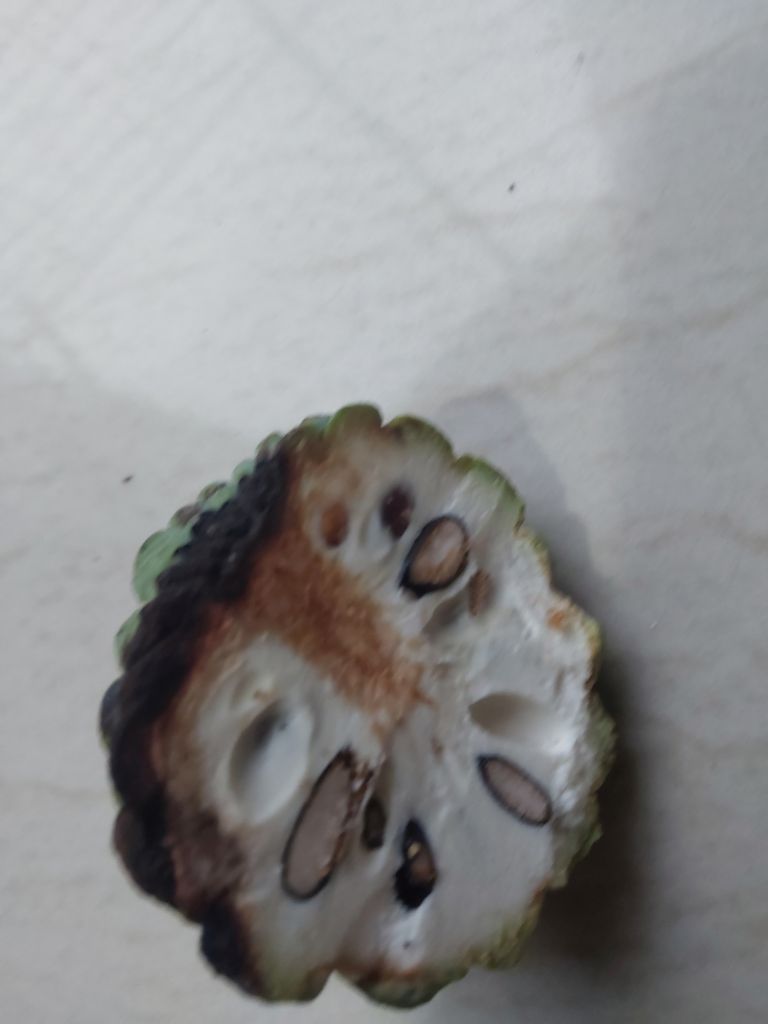
Disease label: Diplodia Rot